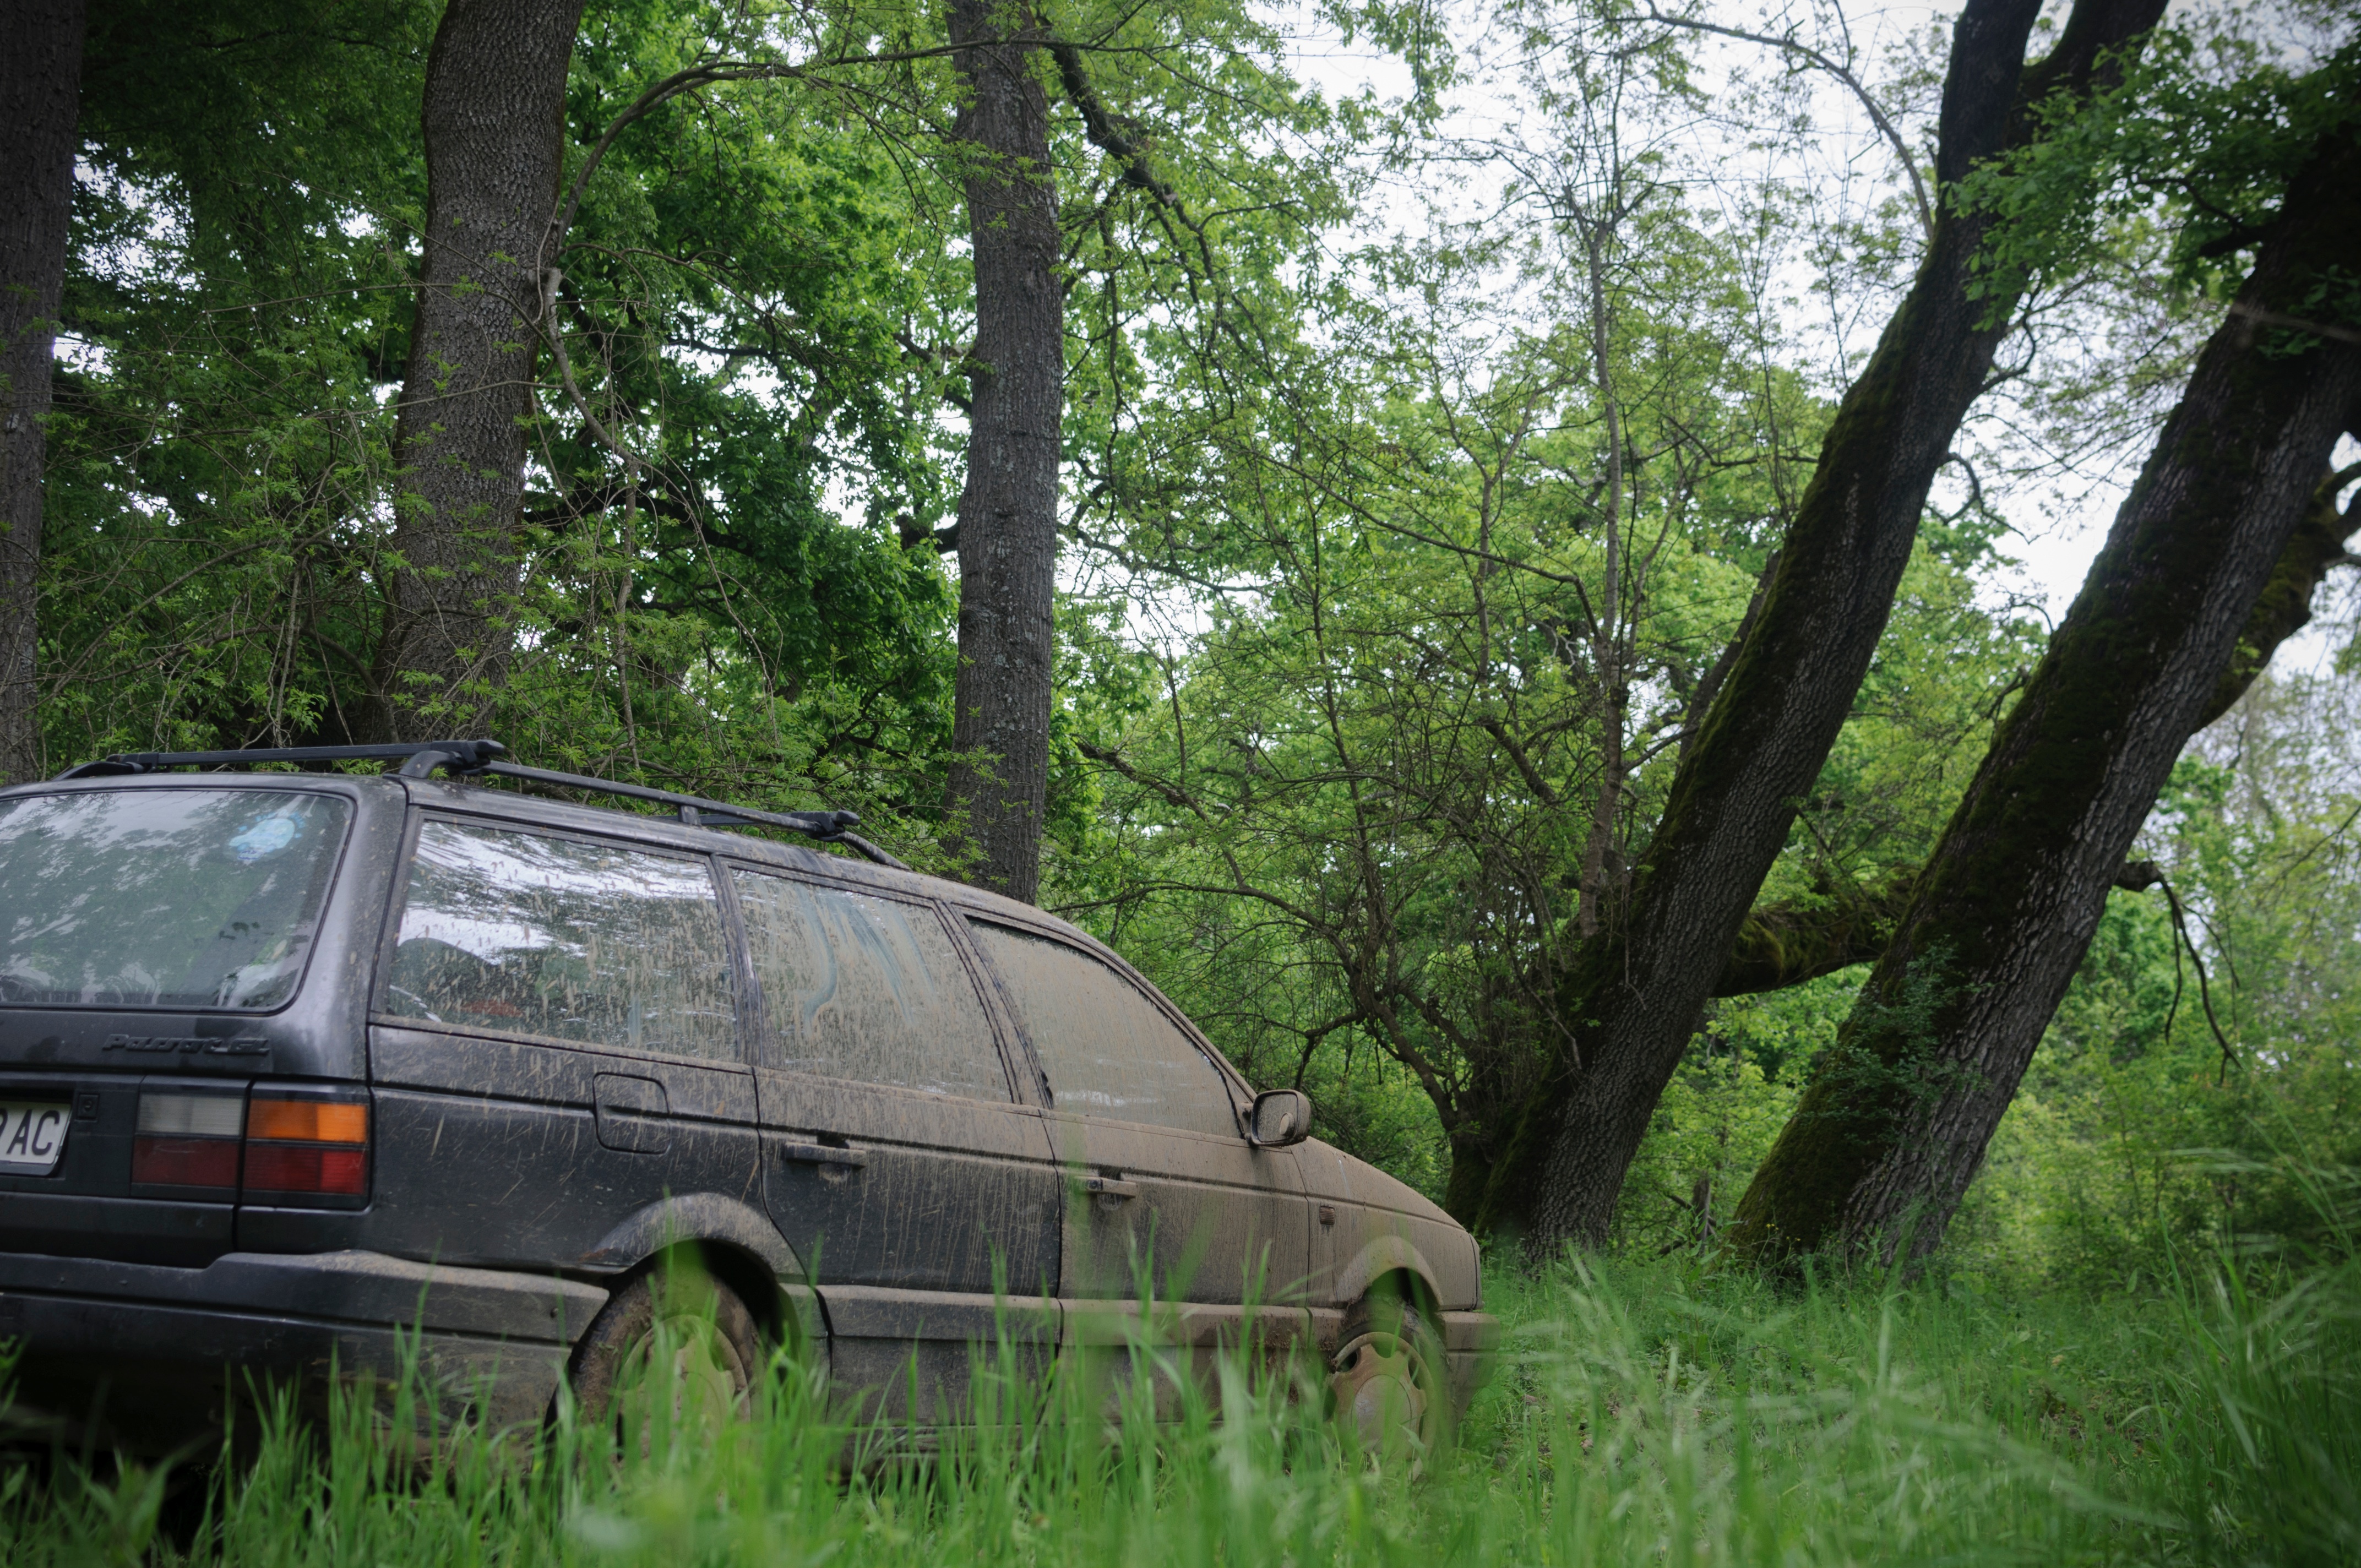
tree, vehicle, jungle, woodland, ecosystem